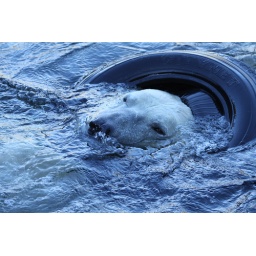
A very playfull polar bear at Copenhagen ZOO. I like the way the crisp autumn sky reflects in the water.